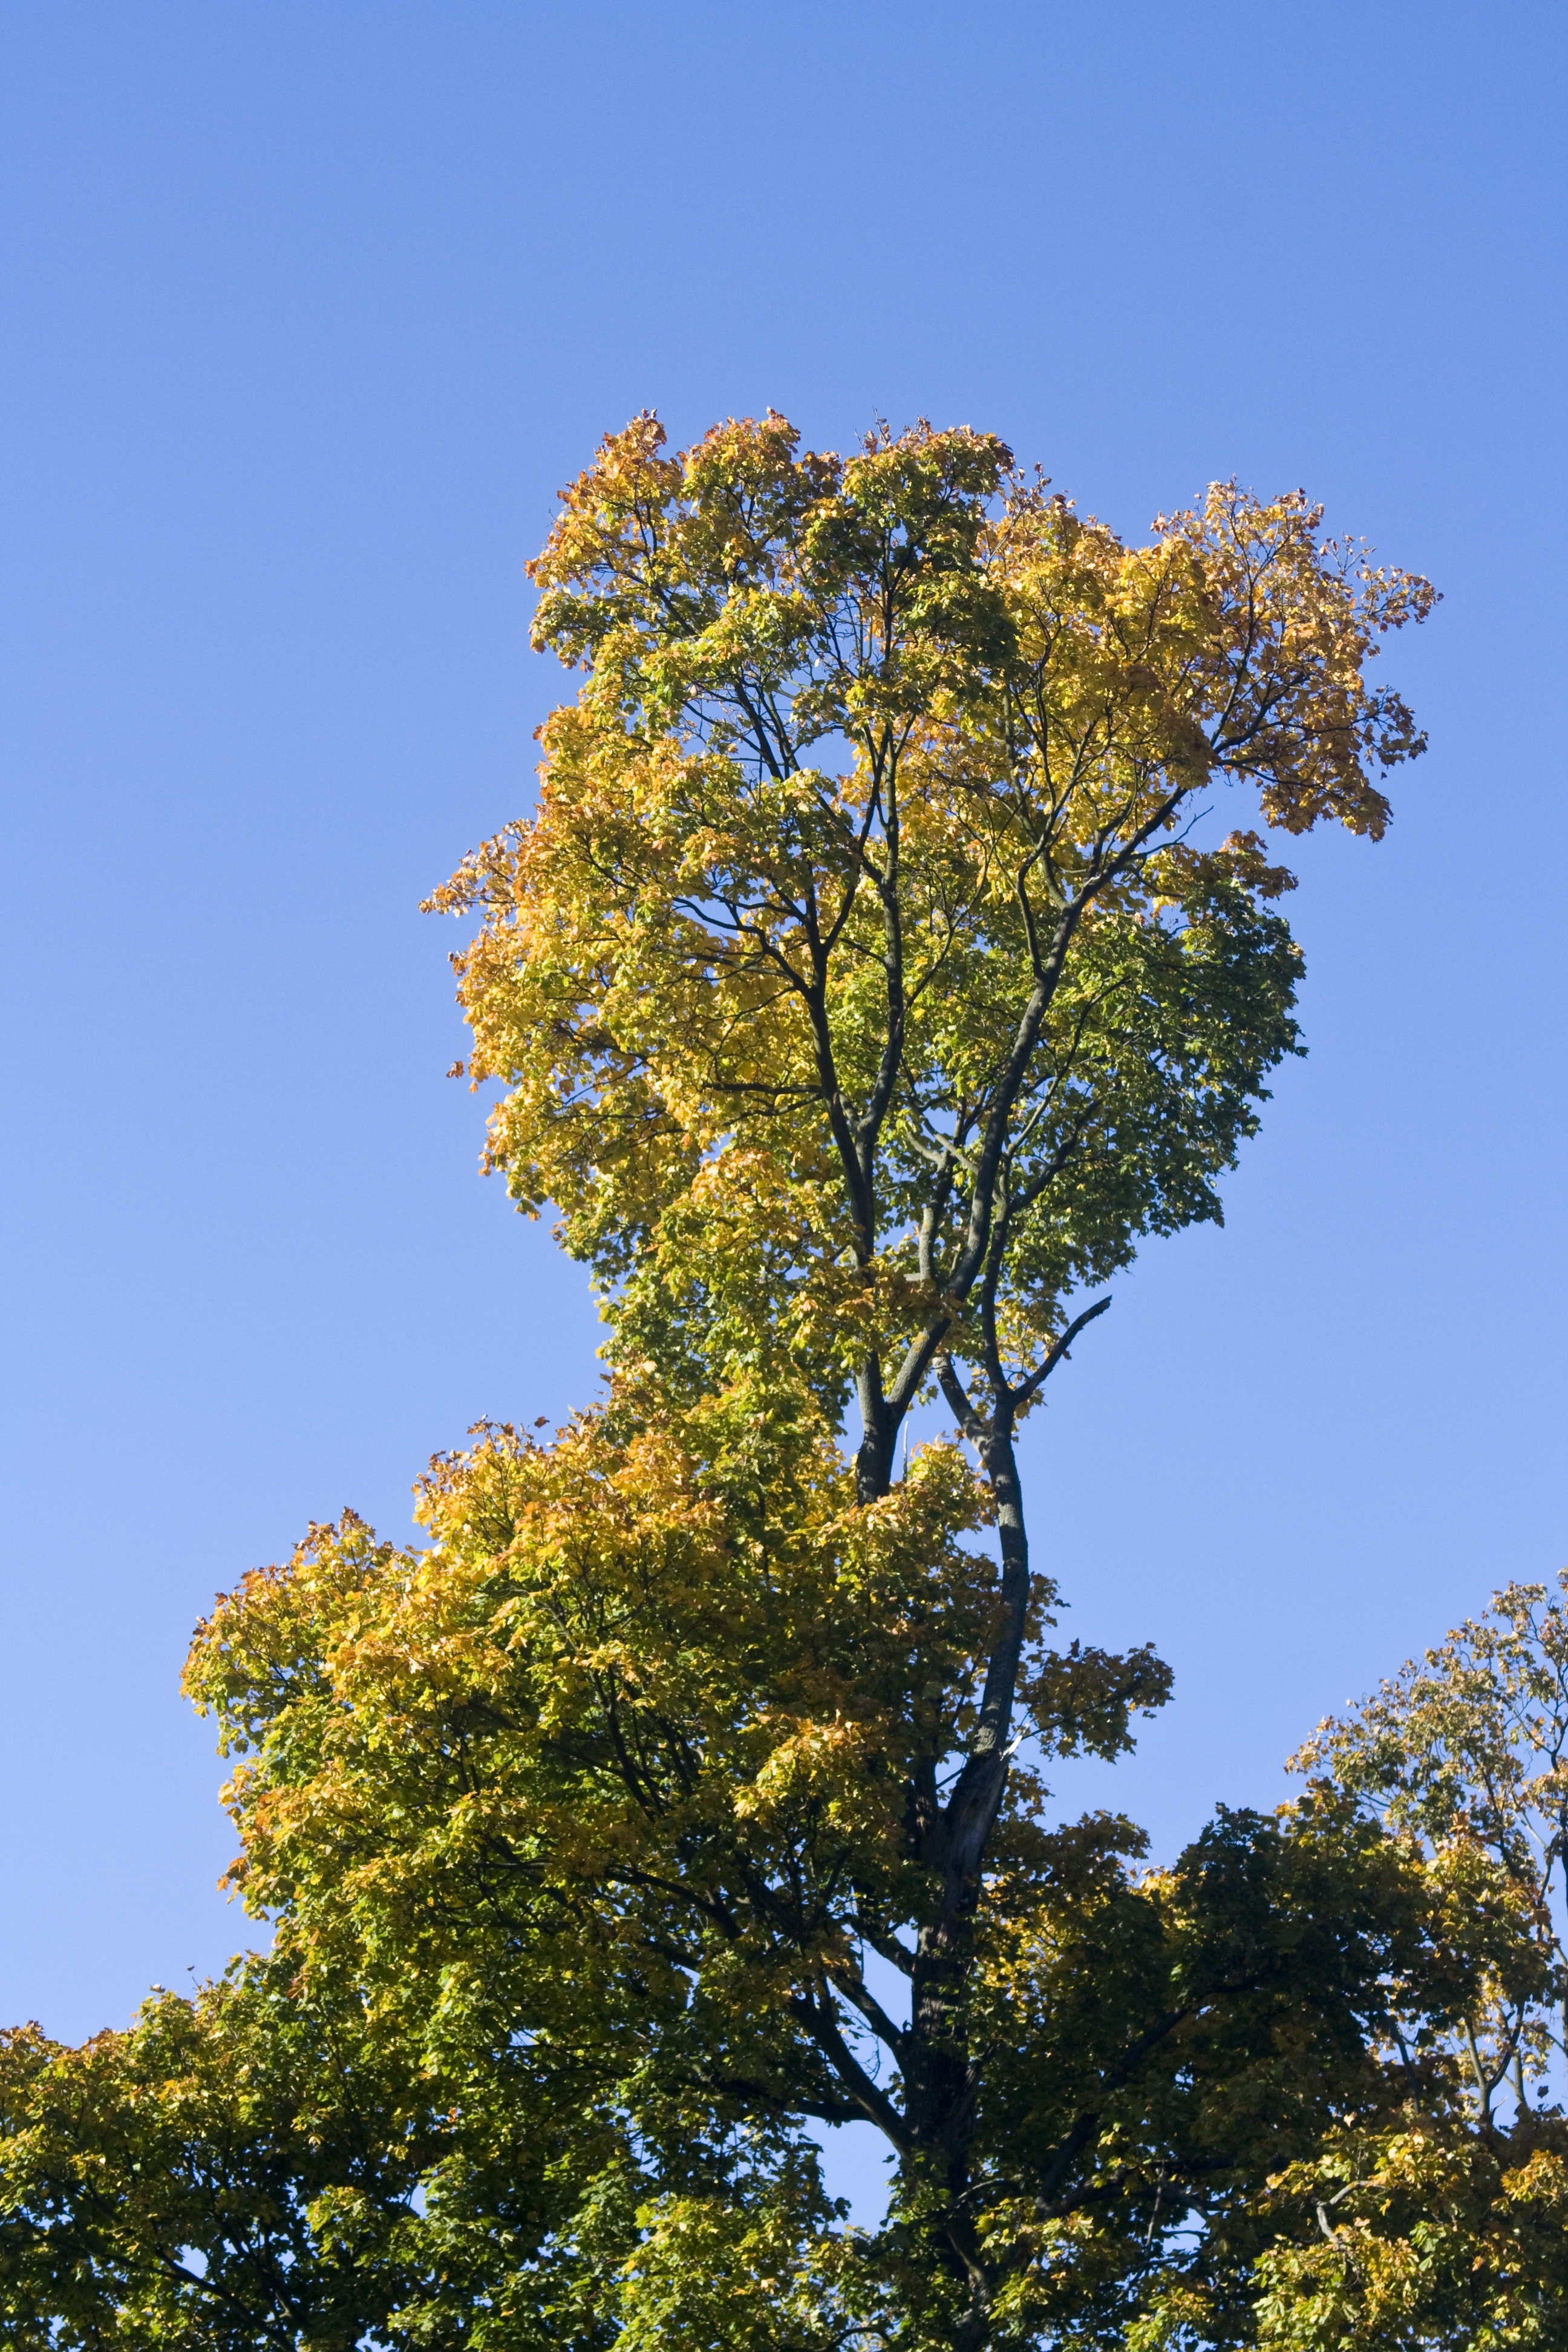
tree, nature, forest, branch, plant, sky, sunlight, leaf, flower, green, golden, color, autumn, botany, yellow, season, crown, emerge, leaves, deciduous, oak, october, fall foliage, ecosystem, fall leaves, flowering plant, maidenhair tree, biome, woody plant, land plant